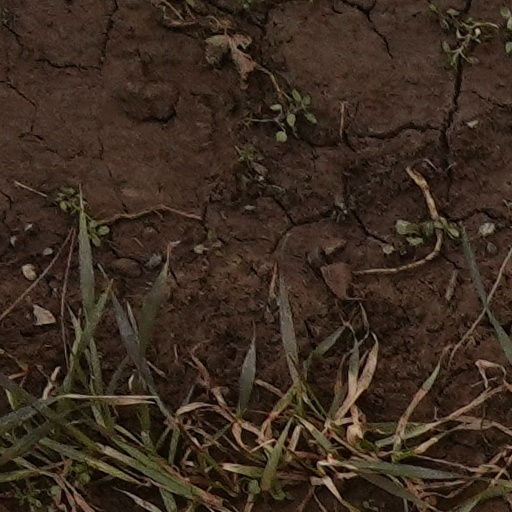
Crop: wheat